Plymouth Congregational Church (Lawrence, Kansas)

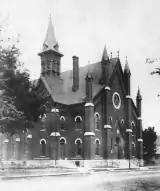
"The Brick Church" shortly after being constructed

The present-day building, also called "The Brick Church," was designed by architect John G. Haskell, who also worked on other churches, schools, and the Kansas State Courthouse. Construction began in 1868 and was completed in May 1870 at a cost of $45,000. The sanctuary windows were made in England. Services have been held regularly in the building since 1870. In 1916, the "Parish House" was added to the structure under then-Pastor Noble Elderkin. It was damaged by fire in 1955, but rebuilt and expanded. Additional renovation work was carried out to different parts of the church in 1992 and 2001.